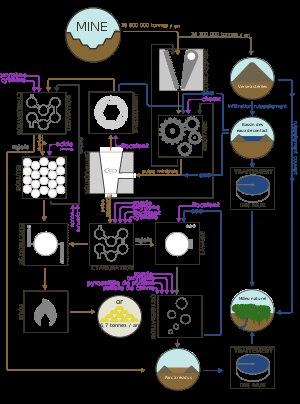
La Montagne d’or est un projet d’exploitation minière d'une concession aurifère de l'ouest de la Guyane française porté par la Compagnie Minière Montagne d'Or, une coentreprise de la société junior canadienne Columbus Gold, chargée de l'exploration, et de la société russe Nordgold, chargée de l’extraction.